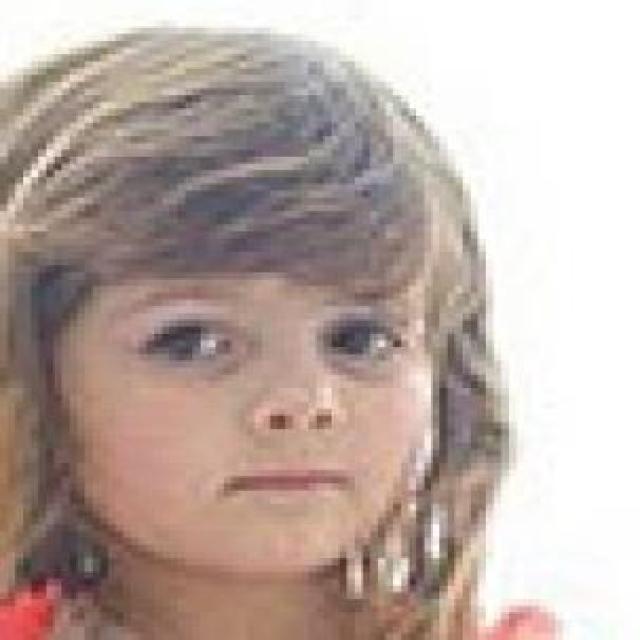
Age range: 0-12